Matt Revolter

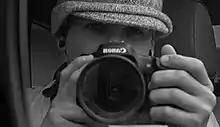
Revolter in the self-portrait "Impression"

Matt Revolter is an American film producer and photographer who is best known for producing music videos, short films, and fine art.